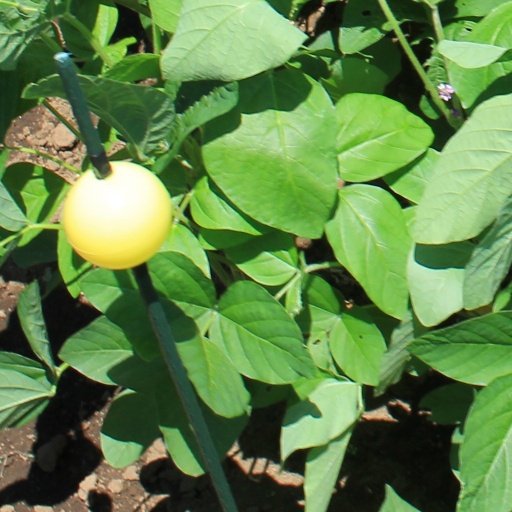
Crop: soybean